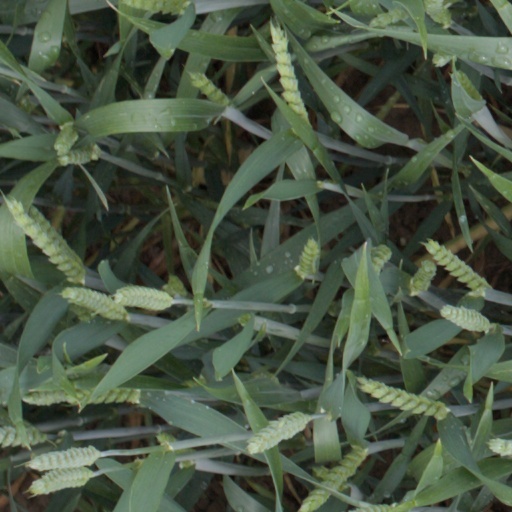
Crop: wheat